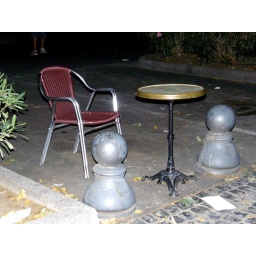
Quite why this table and chair were in a parking spot I'm not too sure..........